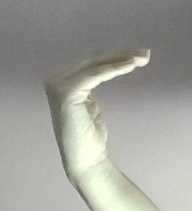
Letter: haa